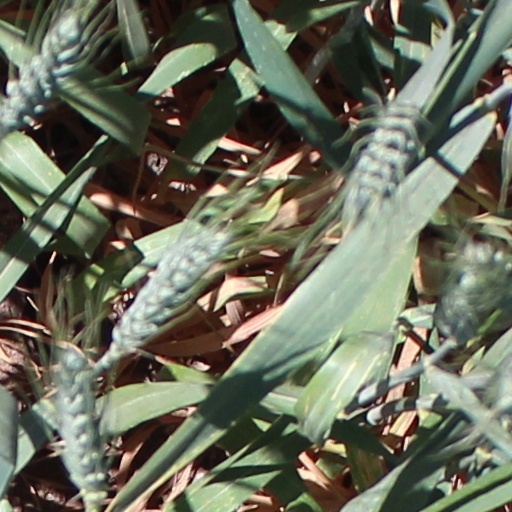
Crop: wheat